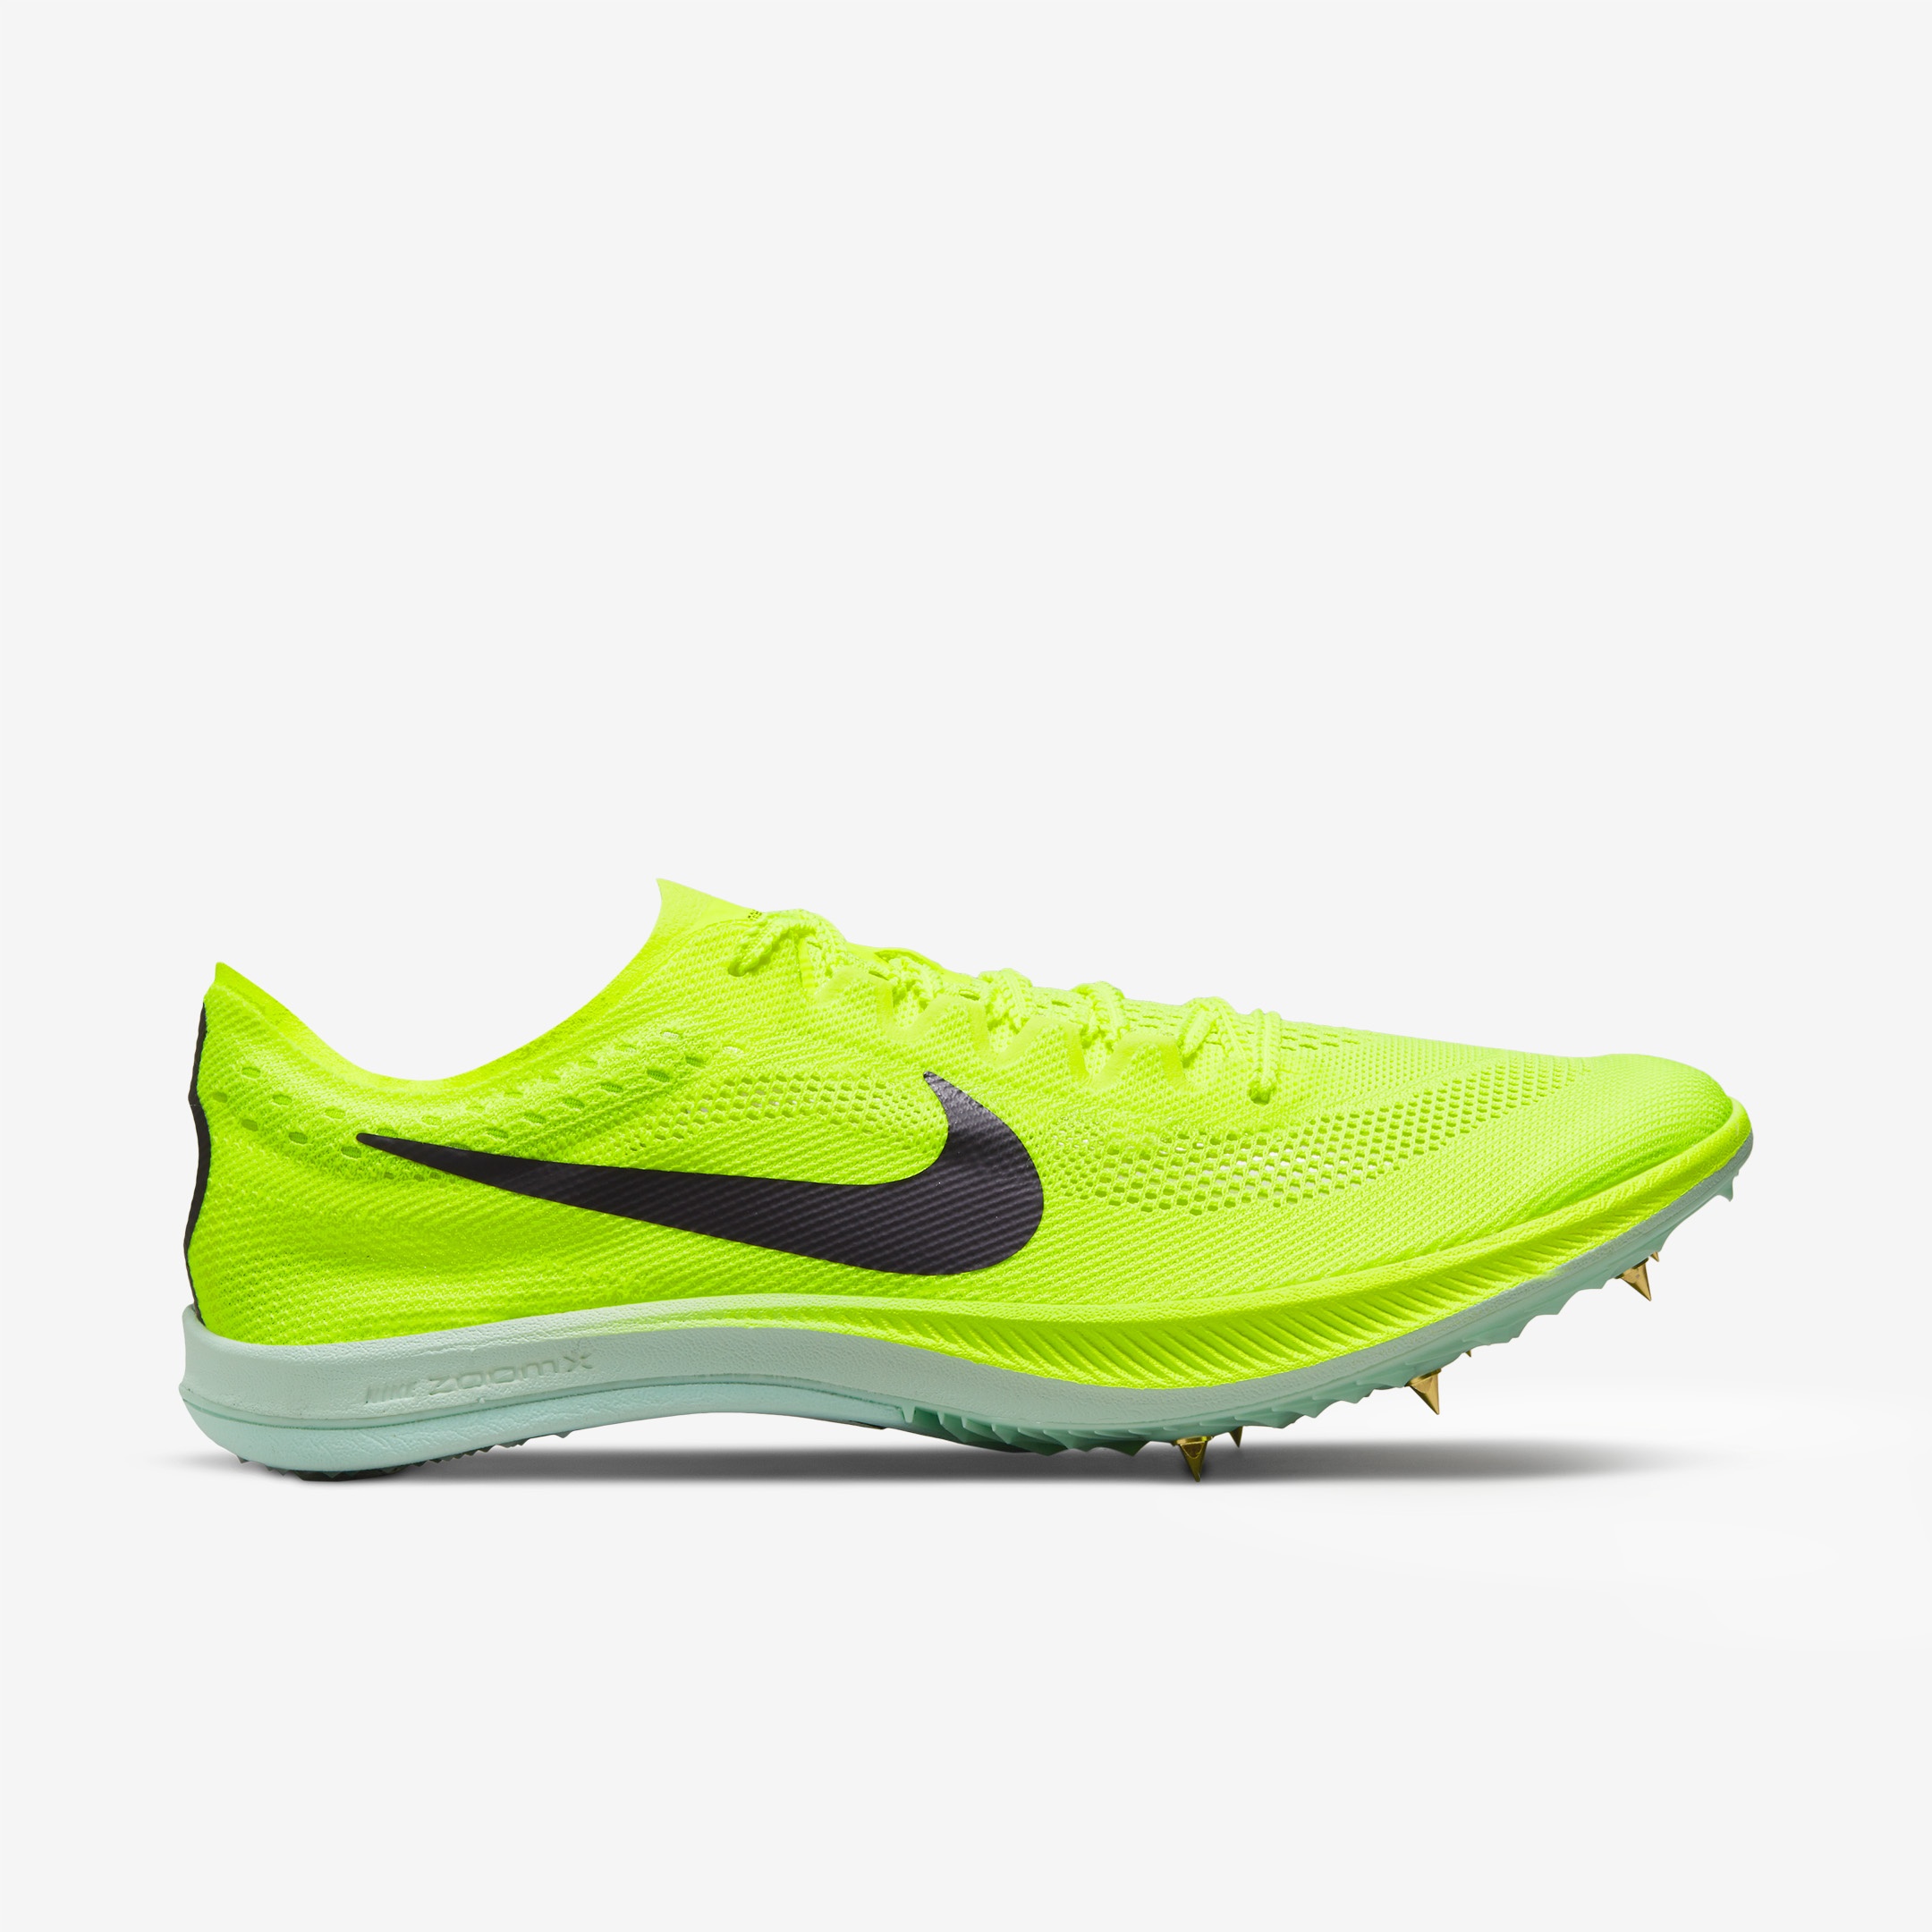
Nike - ZoomX Dragonfly - Unisexe
Brand: Nike
Chaussure d'athlétisme idéale pour les épreuves de 1 500m à 10 000m et les courses de steeplechase La ZoomX Dragonfly est un spike conçu pour les distances de 1500 à 10 000 mètres. Sa semelle composée de la mousse ZoomX procure une absorption inégalée pour ce type de chaussure!
Category: Sporting Goods > Athletics > Track & Field > Track Spikes